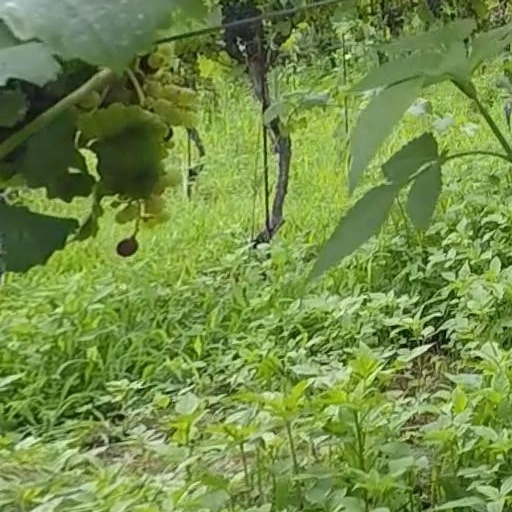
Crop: grape